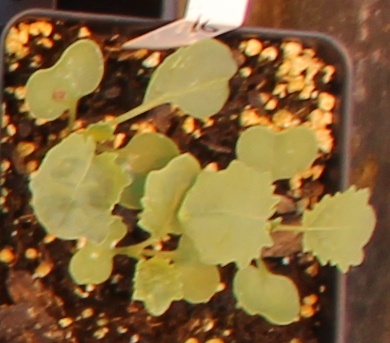
Label: Canola